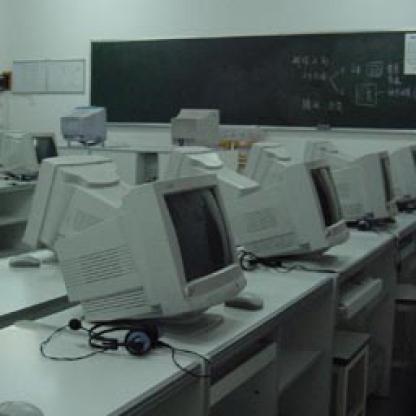
Scene: Indoor